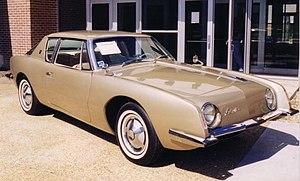
"La Studebaker Avanti est un coupé de luxe fabriqué et commercialisés par Studebaker Corporation entre juin 1962 et décembre 1963. Le constructeur présentait l'Avanti comme ""La seule voiture de série américaine à hautes performances pour quatre passagers"".